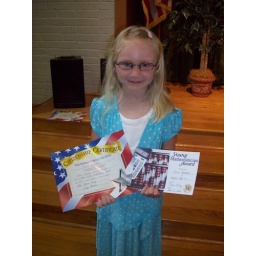
Erin got awards for Citizenship, Math, and Art. Her pink dog will hang forever in the foyer of the school.